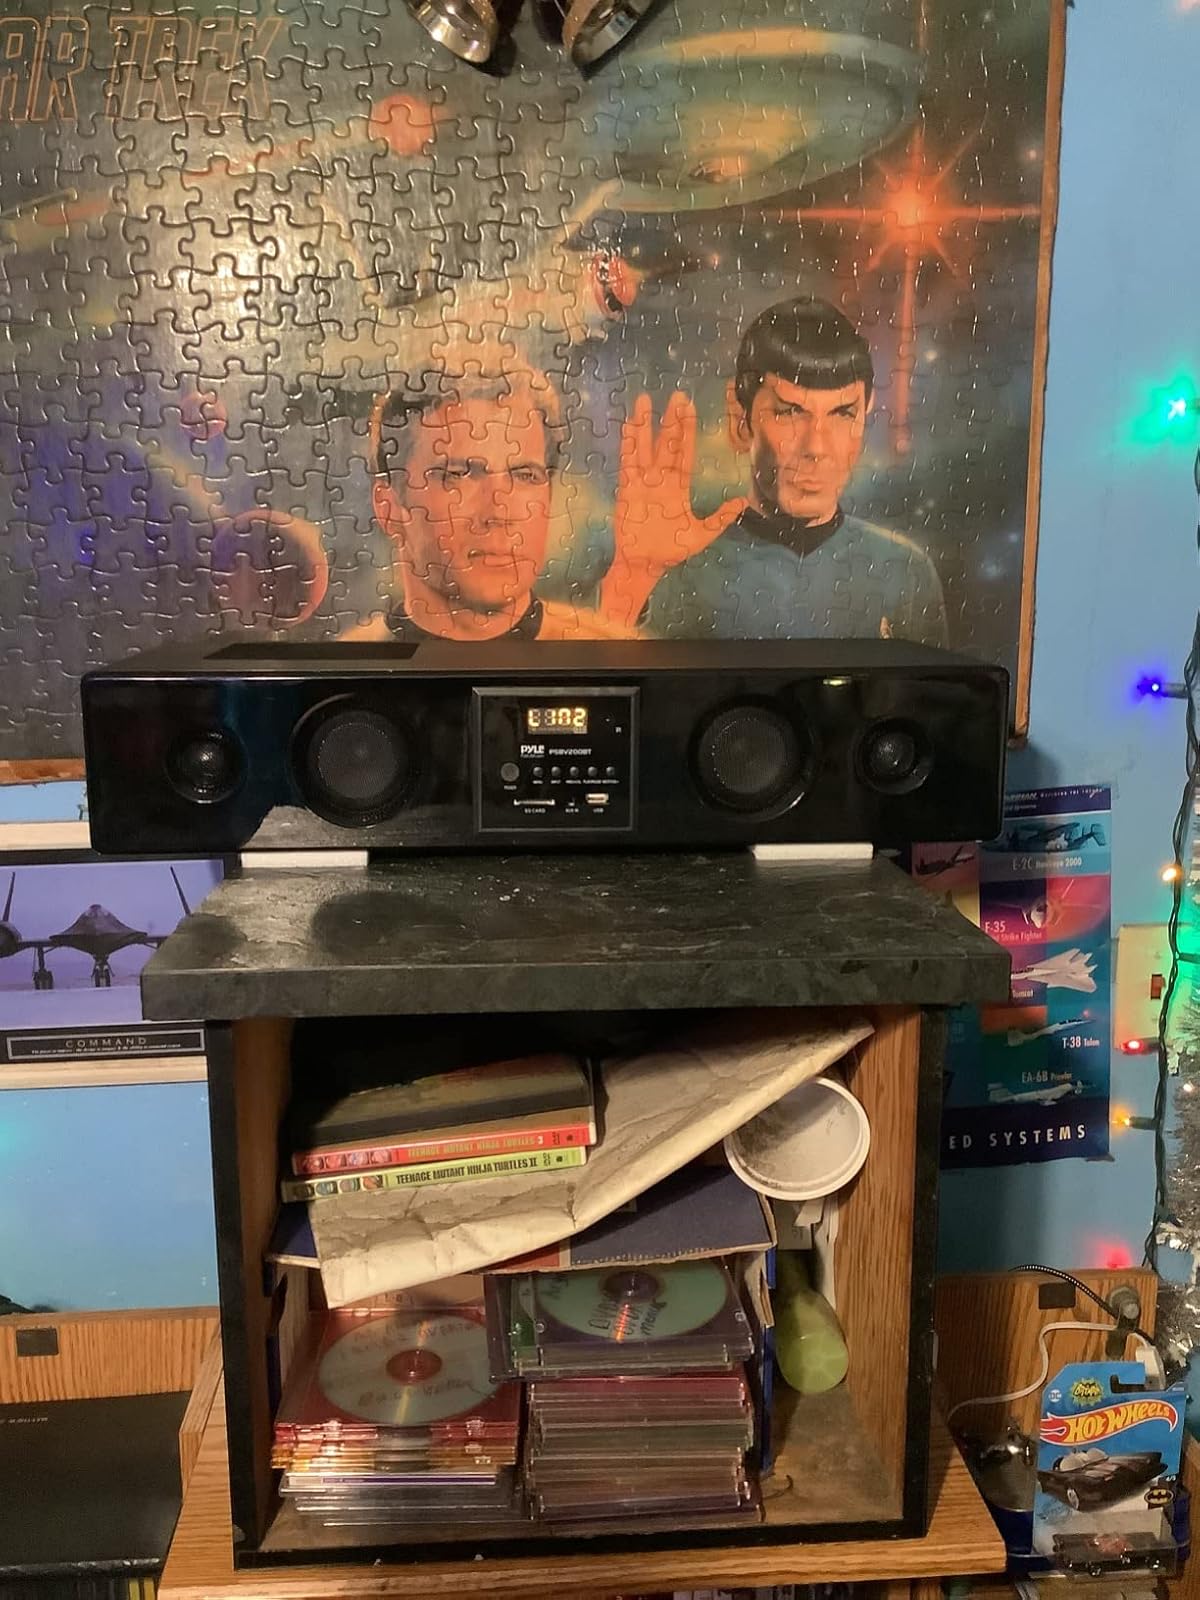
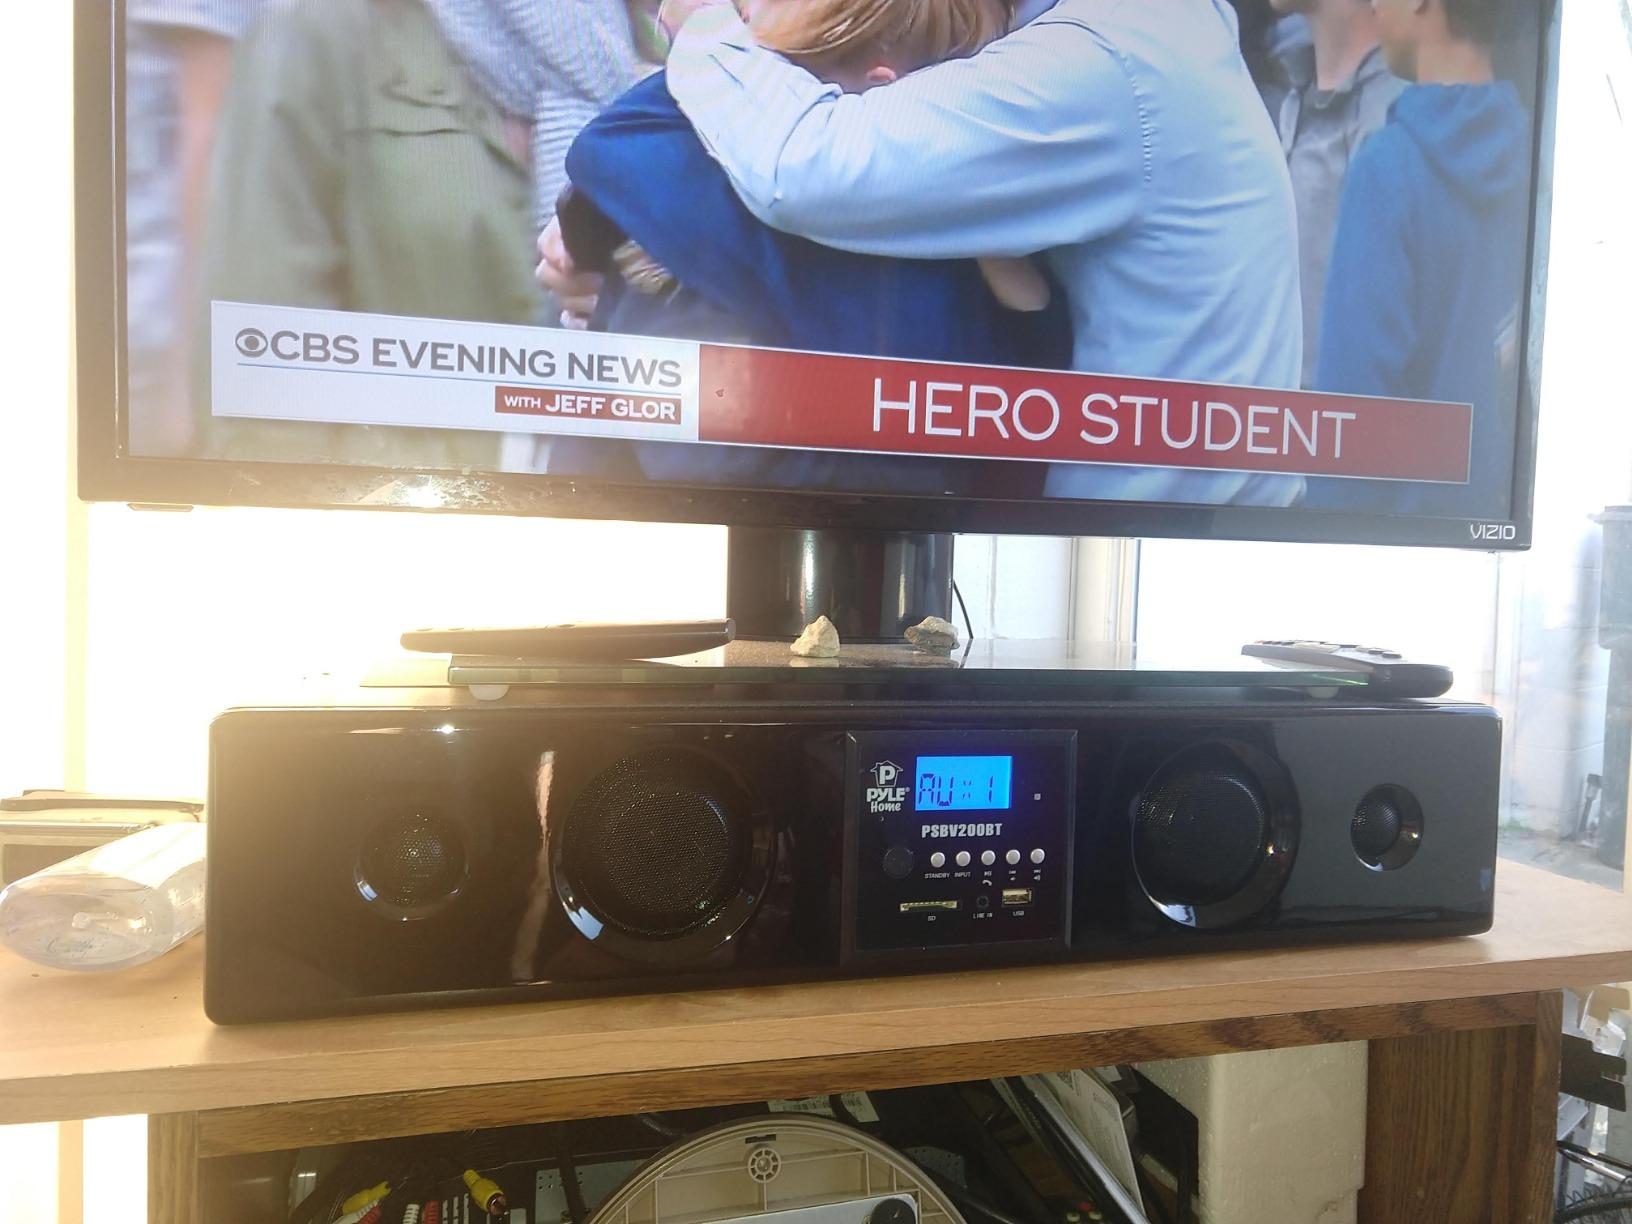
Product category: speaker
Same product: yes